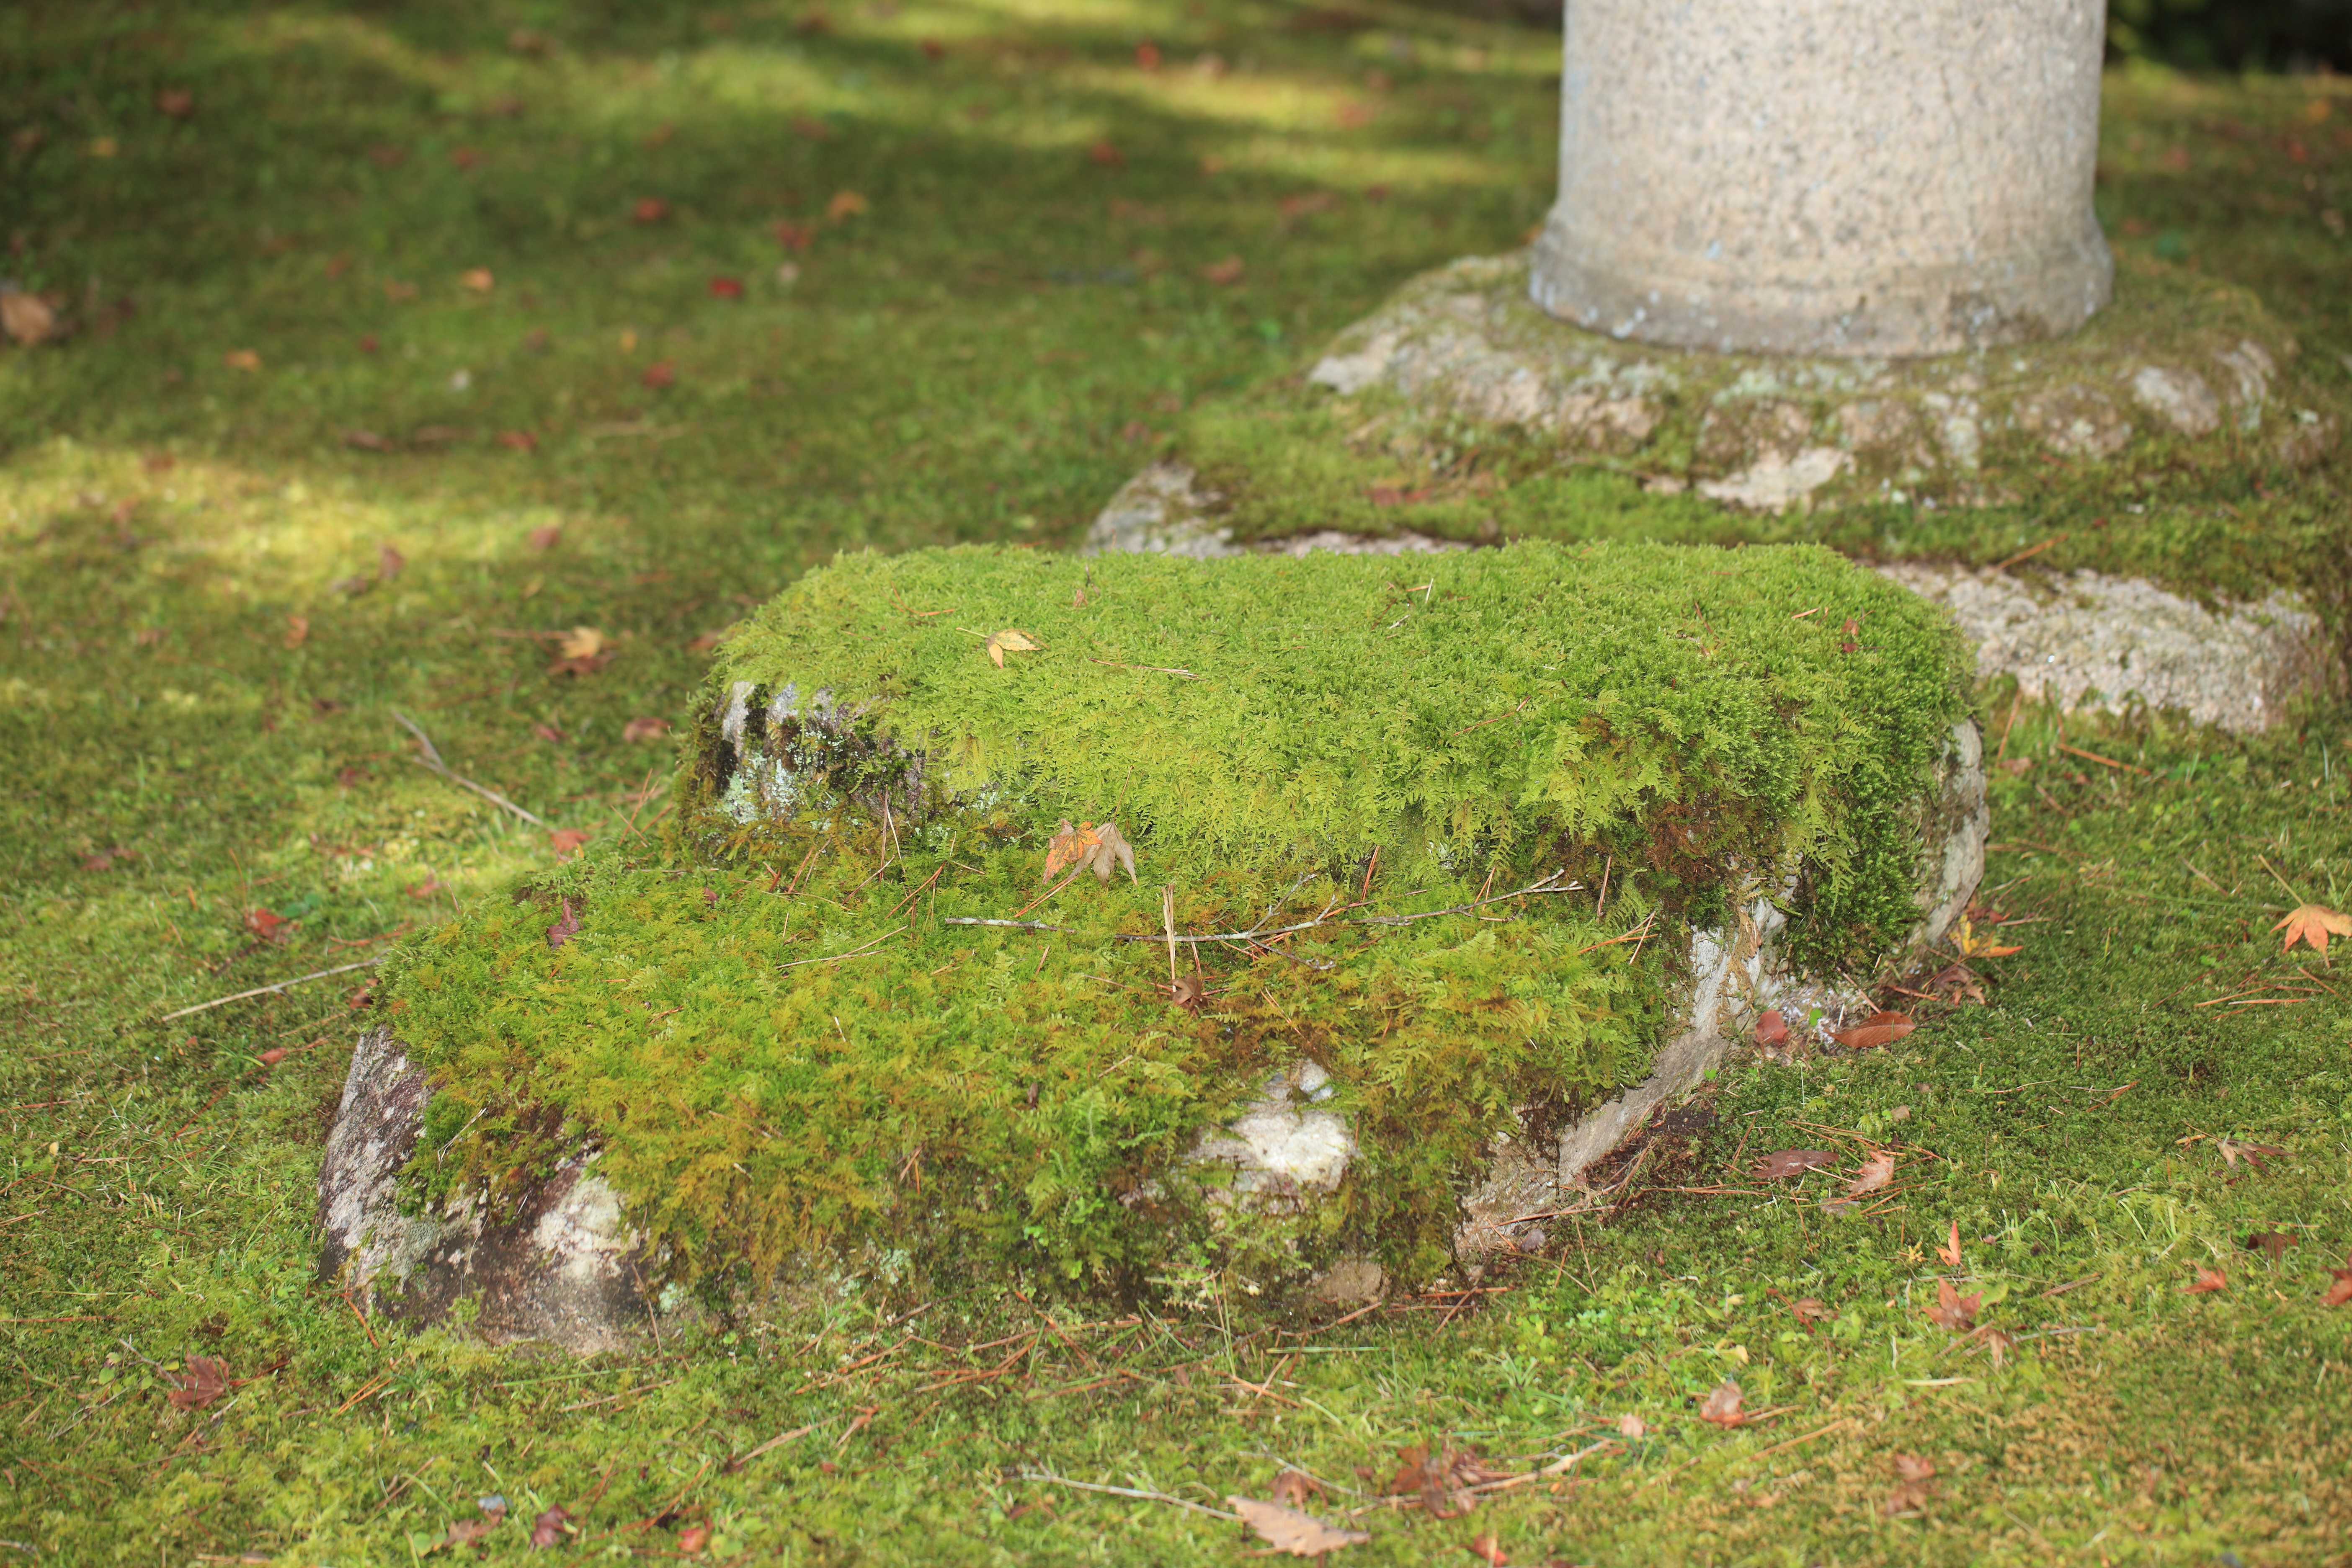
tree, grass, plant, lawn, flower, moss, green, high, garden, grave, cool image, shrub, shrine, tochigi, 5d, hires, woodland, yard, markii, hi, res, resolution, kanuma, furuminejinja, kohohen